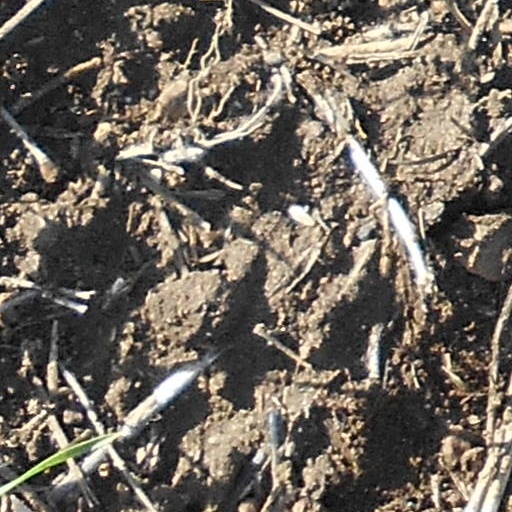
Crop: wheat